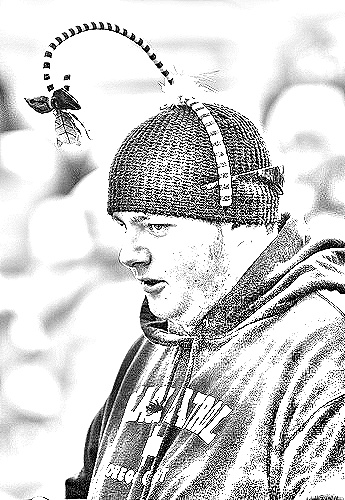
Portrait style: Sketch Portrait